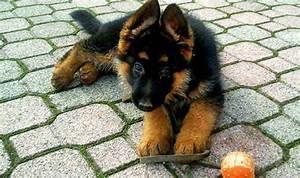
dog